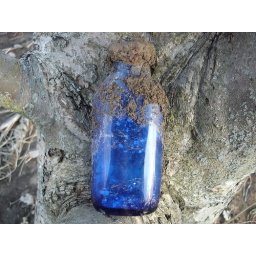
A blue bottle I found in the mud.